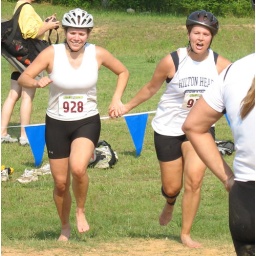
The girls are in and their shoes are off!